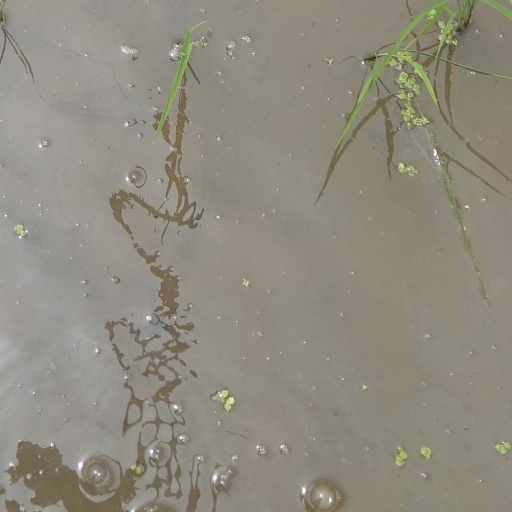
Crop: rice